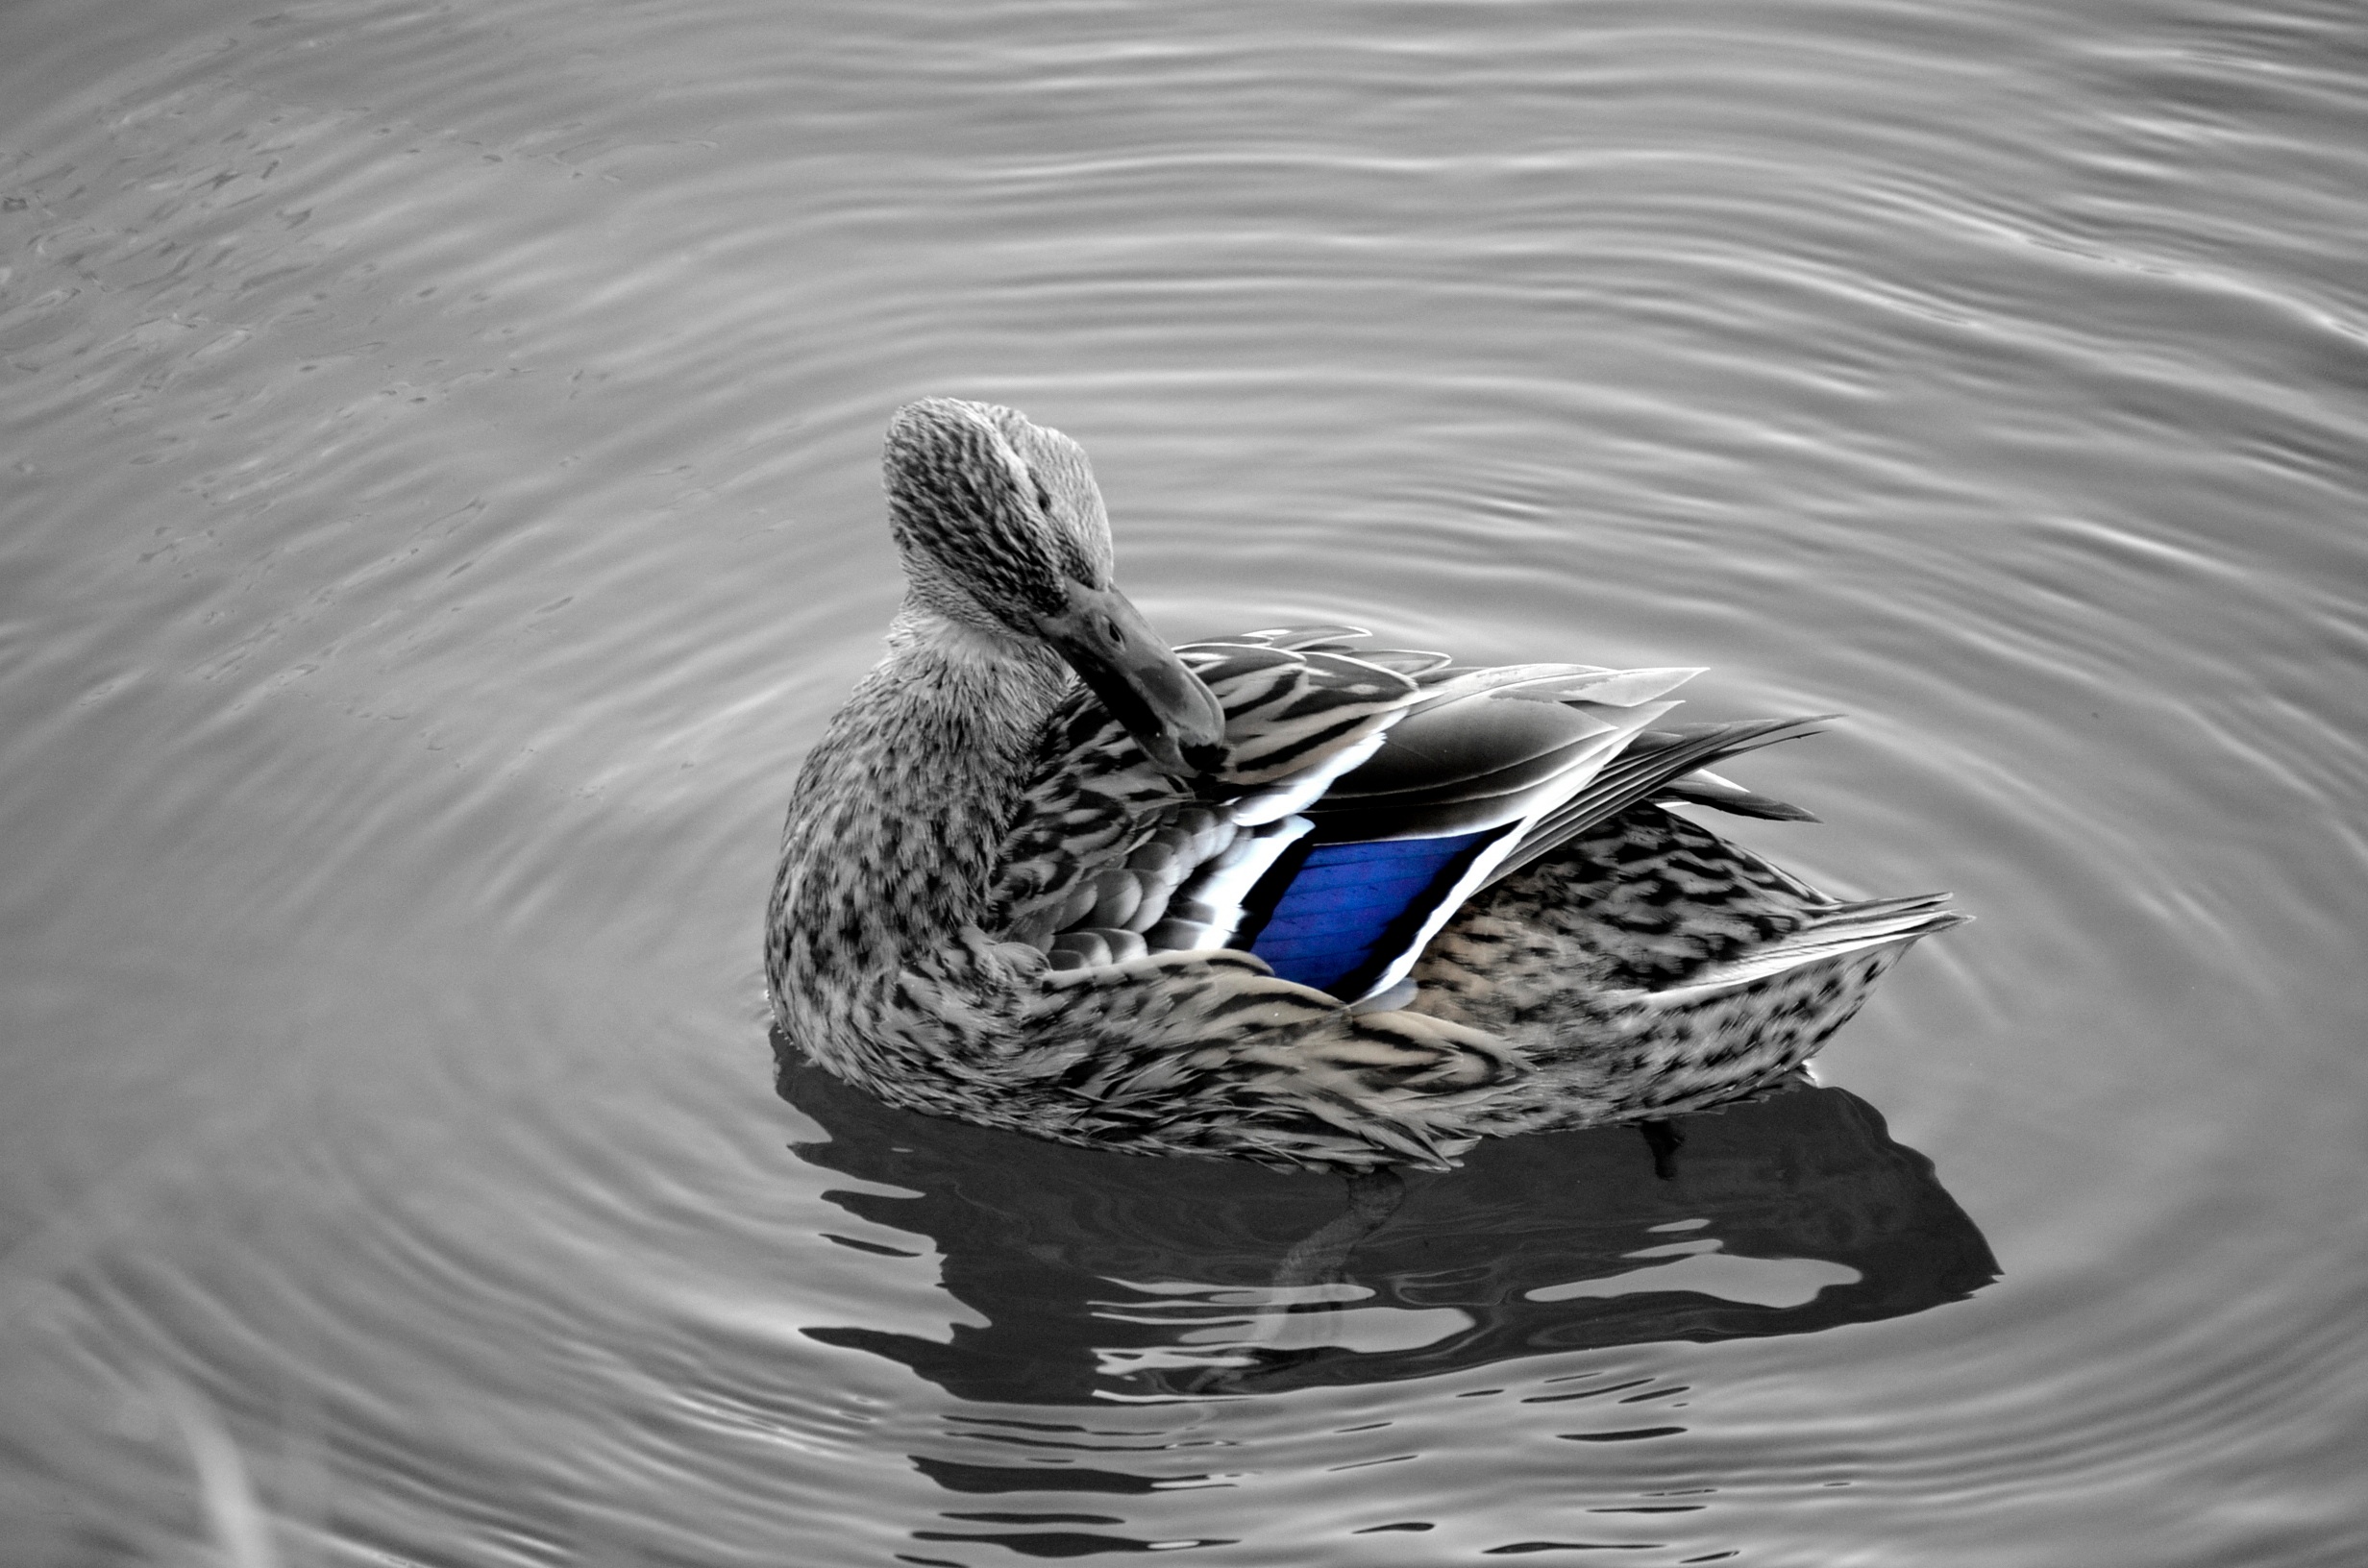
water, bird, wing, black and white, reflection, beak, monochrome, duck, vertebrate, waterfowl, water bird, mallard, monochrome photography, ducks geese and swans